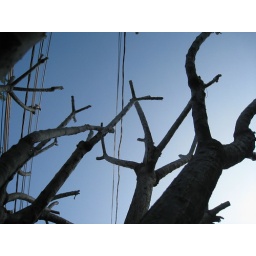
funky tree once it is trimmed...will probably be green again in a day or two